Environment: real
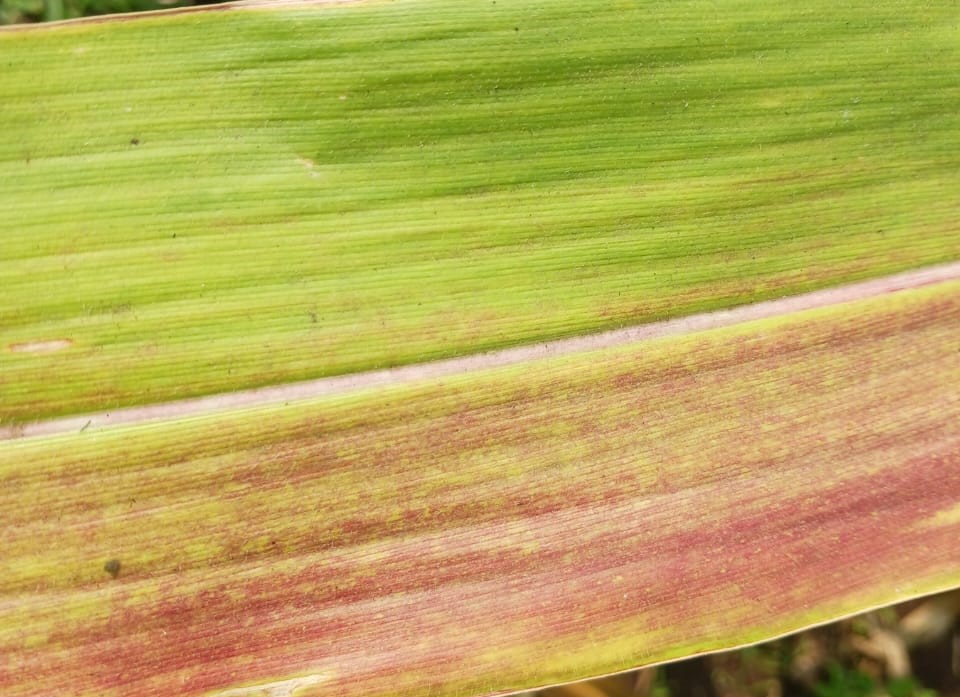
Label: phosphorus_deficiency